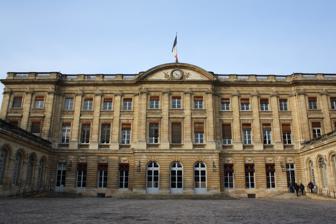
Building: Palais Rohan, Bordeaux
Country: France
Year built: 1784
City Hall in France Palais Rohan Main frontage of the Palais Rohan in September 2013 General information Type City hall Architectural style Neoclassical style Location Bordeaux, France Coordinates 44°50′16″N 0°34′45″W / 44.8379°N 0.5793°W / 44.8379; -0.5793 Completed 1778 Design and construction Architect(s) Joseph Étienne and Richard-François Bonfin The Palais Rohan is the Hôtel de Ville, or City Hall , of Bordeaux , France. The building was constructed in the 18th century, originally serving as the Archbishop's Palace of Bordeaux. It was designated a monument historique by the French government in 1997. History Rear façade overlooking garden In 1771, the new Archbishop of Bordeaux, Ferdinand Maximilien Mériadec de Rohan , decided to commission a new building to replace the old medieval archbishop's residence, which occupied the western part of the grounds of Bordeaux Cathedral . The new building would be a typical hôtel particulier with a grand portal, a grand courtyard and two ornate façades. The new building was designed, initially by Joseph Étienne, and later by Richard-François Bonfin, in the neoclassical style , built in ashlar stone, and was completed in 1778. The layout involved a three-storey main building at the back of a courtyard, with single-storey wings on either side and an arcaded screen at the front. The main building had 15 bays, with the last two bays on either side slightly projected forward. The ground floor was rusticated . The central section of three bays, which was also slightly projected forward, featured three rounded openings on the ground floor. The building was fenestrated by square headed windows on all three floors. All bays were flanked by Ionic order pilasters supporting an entablature , a modillioned cornice and a balustraded parapet . There was a segmental shaped pediment above the central section with a clock in the tympanum . Internally, the principal rooms were the main reception rooms, which were decorated by motifs created by the sculptor Barthélemy Cabirol. The staircase is regarded as an important example of stereotomy . After the French Revolution in 1791, the building housed the Gironde department prefecture. It became an imperial palace for Napoleon in 1808 and a royal residence for Louis XVIII in 1815. It was then converted for municipal use as the Hôtel de Ville for Bordeaux in 1835. The building was badly damaged during a fire, in which the municipal archives were destroyed, on 13 June 1862. In the late 1870s, two new wings, intended to accommodate the Musée des Beaux-Arts de Bordeaux , were constructed behind the main building to a design by Charles Burguet. The rebuilding after the fire involved a new council chamber, completed in 1889, which was designed in a style characteristic of official architecture during the Third Republic. On the night of October 5 to 6, 1996, during the tenure of Alain Juppé as both Mayor of Bordeaux and Prime Minister of France , a bomb exploded under the windows of the mayor's office, next to the garden. The attack was claimed the next day by the Corsican group FLNC-Canal Historique . The explosion damaged the ground floor of the building, but caused no casualties. On 23 March 2023, the building was set on fire by protesters during the pension reform strikes . The front door was affected, though the fire was put out promptly by firefighters. References